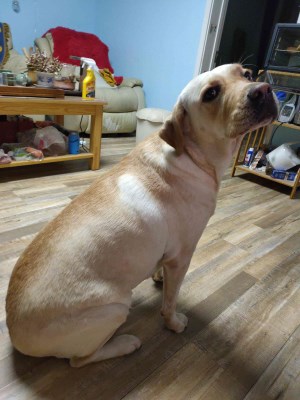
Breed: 3580-n000122-Labrador_retriever